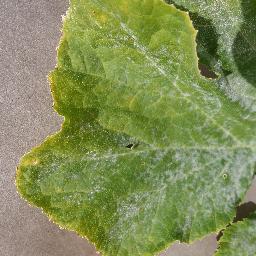
Label: Squash___Powdery_mildew